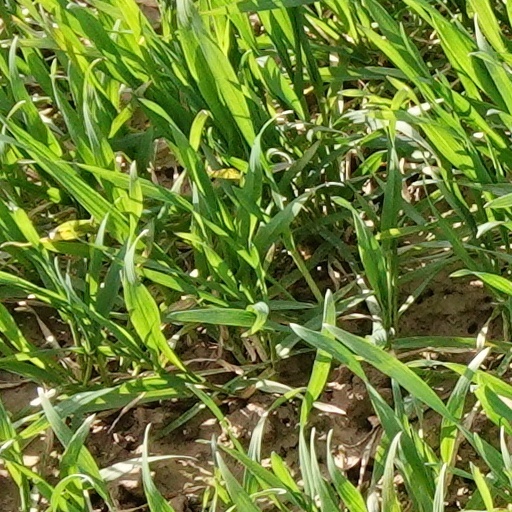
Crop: wheat